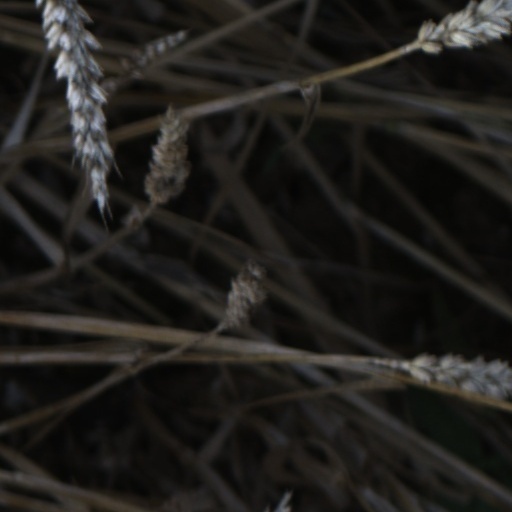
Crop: wheat